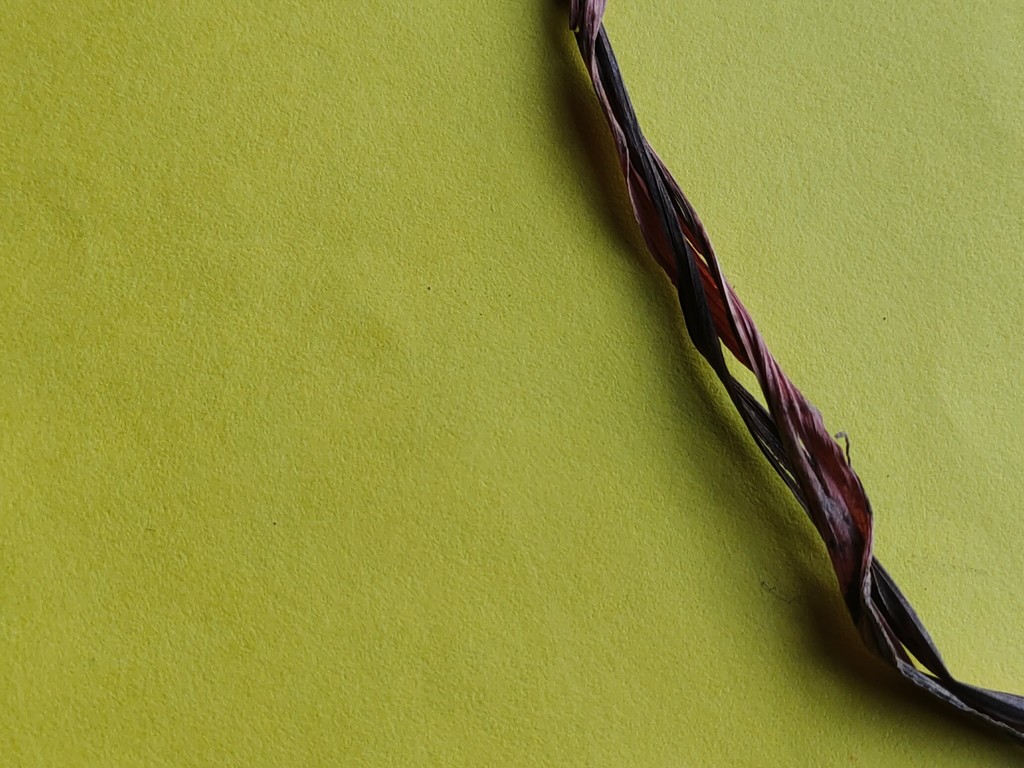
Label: Dried